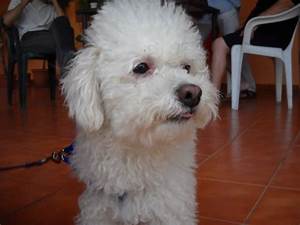
Label: dog